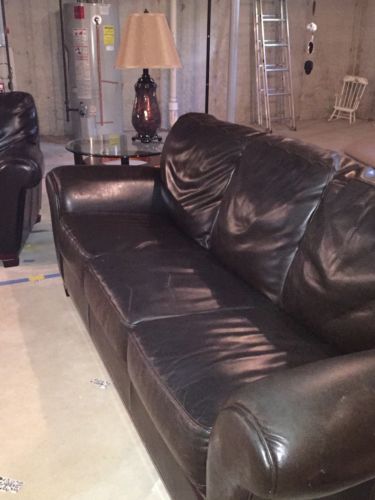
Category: sofa